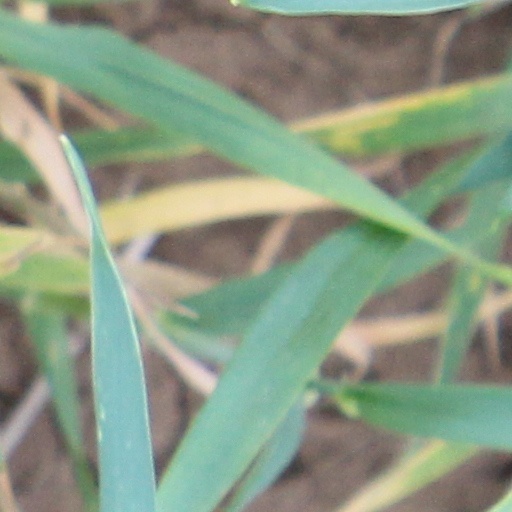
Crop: wheat